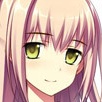
Portrait style: Anime Portrait